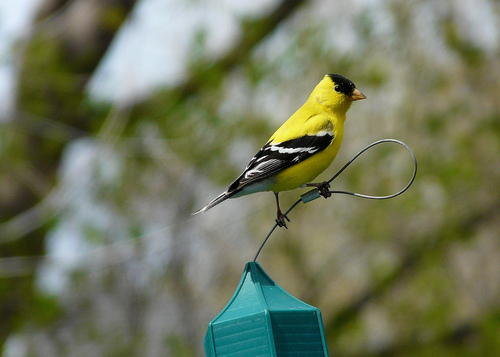
a yellow bird with black and white feathers.
this small yellow bird has a black crown, orange beak and black and white wings.
the small bird is yellow with a black crown and black wing with white wingbars.
a small bird with a yellow head and yellow nape, with yellow, white and black covering the rest of its body, the bill is short and pointed, and the head is small compared to the body.
this bird is predominantly yellow but also has black feathers on its head and it's wings are black and white pattern.
this is a small yellow bird with a black crown and black and white wings.
this bright bird has a yellow belly with a orange bill.
this is a beautiful yellow bodied bird with black and white wings and tail and a black top of the head.
a yellow bird with black and white wings
this very colorful bird has bright yellow as its main color, and is stripped black and white on its wings.
Species: American Goldfinch